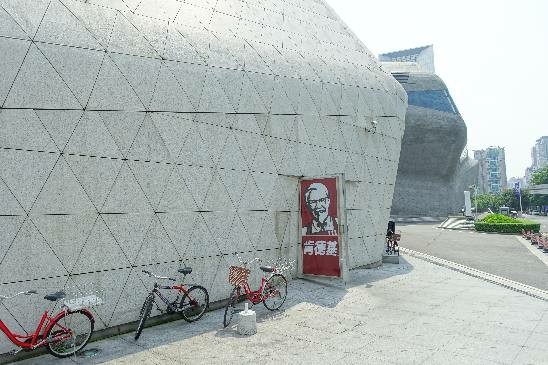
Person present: No